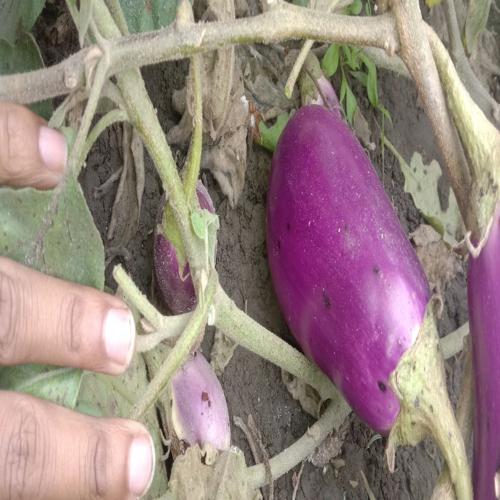
Label: Shoot and Fruit Borer